Shimon Peres

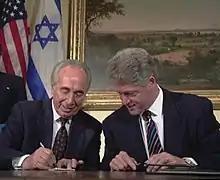
Shimon Peres with U.S. President Bill Clinton at the White House, April 1996

In 1994, in recognition of the Oslo Accords, Peres, Rabin and Arafat were jointly awarded the Nobel Peace Prize. This was the second (and most recent) instance in which an Israeli was awarded the Nobel Peace Prize. Then-Prime Minister Menachem Begin had previously jointly received the honor with Egyptian President Anwar Sadat in 1978. This was also the second time that the award had been given in recognition of middle east peacemaking efforts, with the 1978 award having been the previous instance of this. The awarding of the prize to the three has not been without controversy. After it was decided they would be given the award, Kåre Kristiansen resigned from the Nobel Peace Prize committee in protest of Arafat receiving the award, believing Arafat to be, "too tainted by violence, terror and torture". In 2002, a number of members of the Norwegian committee that awards the annual Nobel Peace Prize would state they regretted that Mr. Peres's prize could not be recalled. Because he had not acted to prevent Israel's re-occupation of Palestinian territory, he had not lived up to the ideals he expressed when he accepted the prize, and he was involved in human rights abuses.